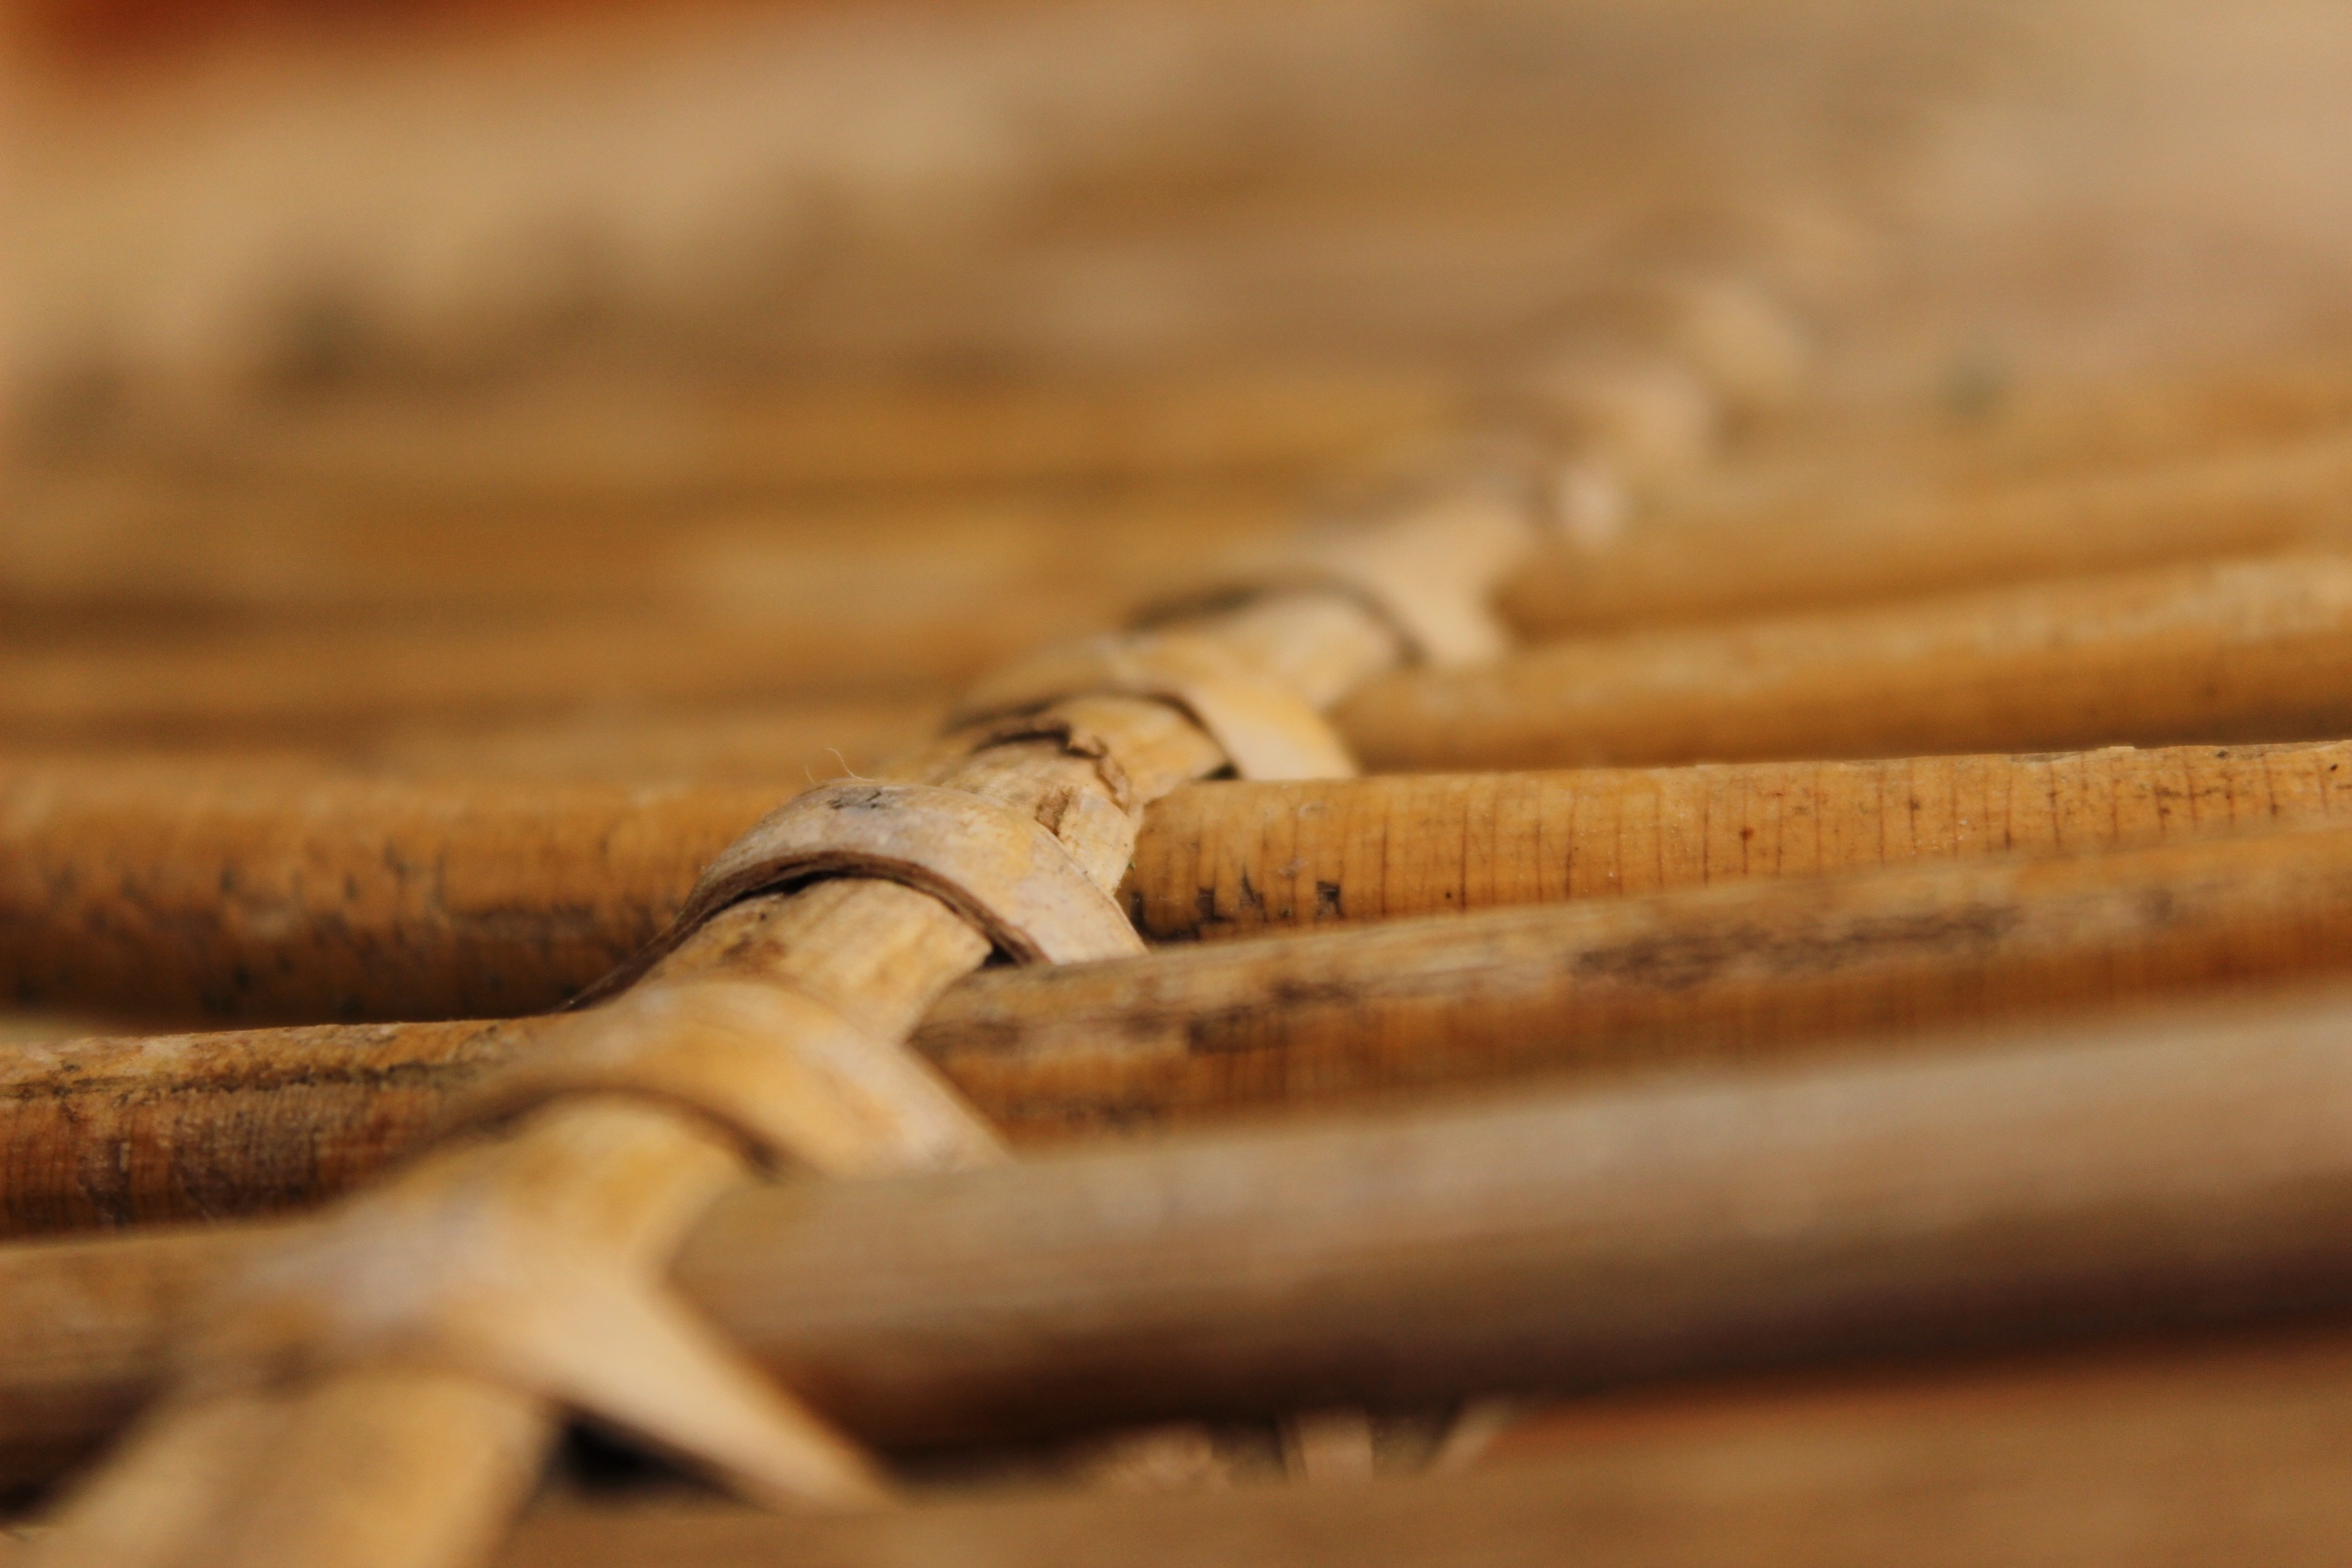
hand, nature, branch, bokeh, blur, wood, texture, brown, musical instrument, close up, wooden, soft, carving, macro photography, flavor, woodwind instrument